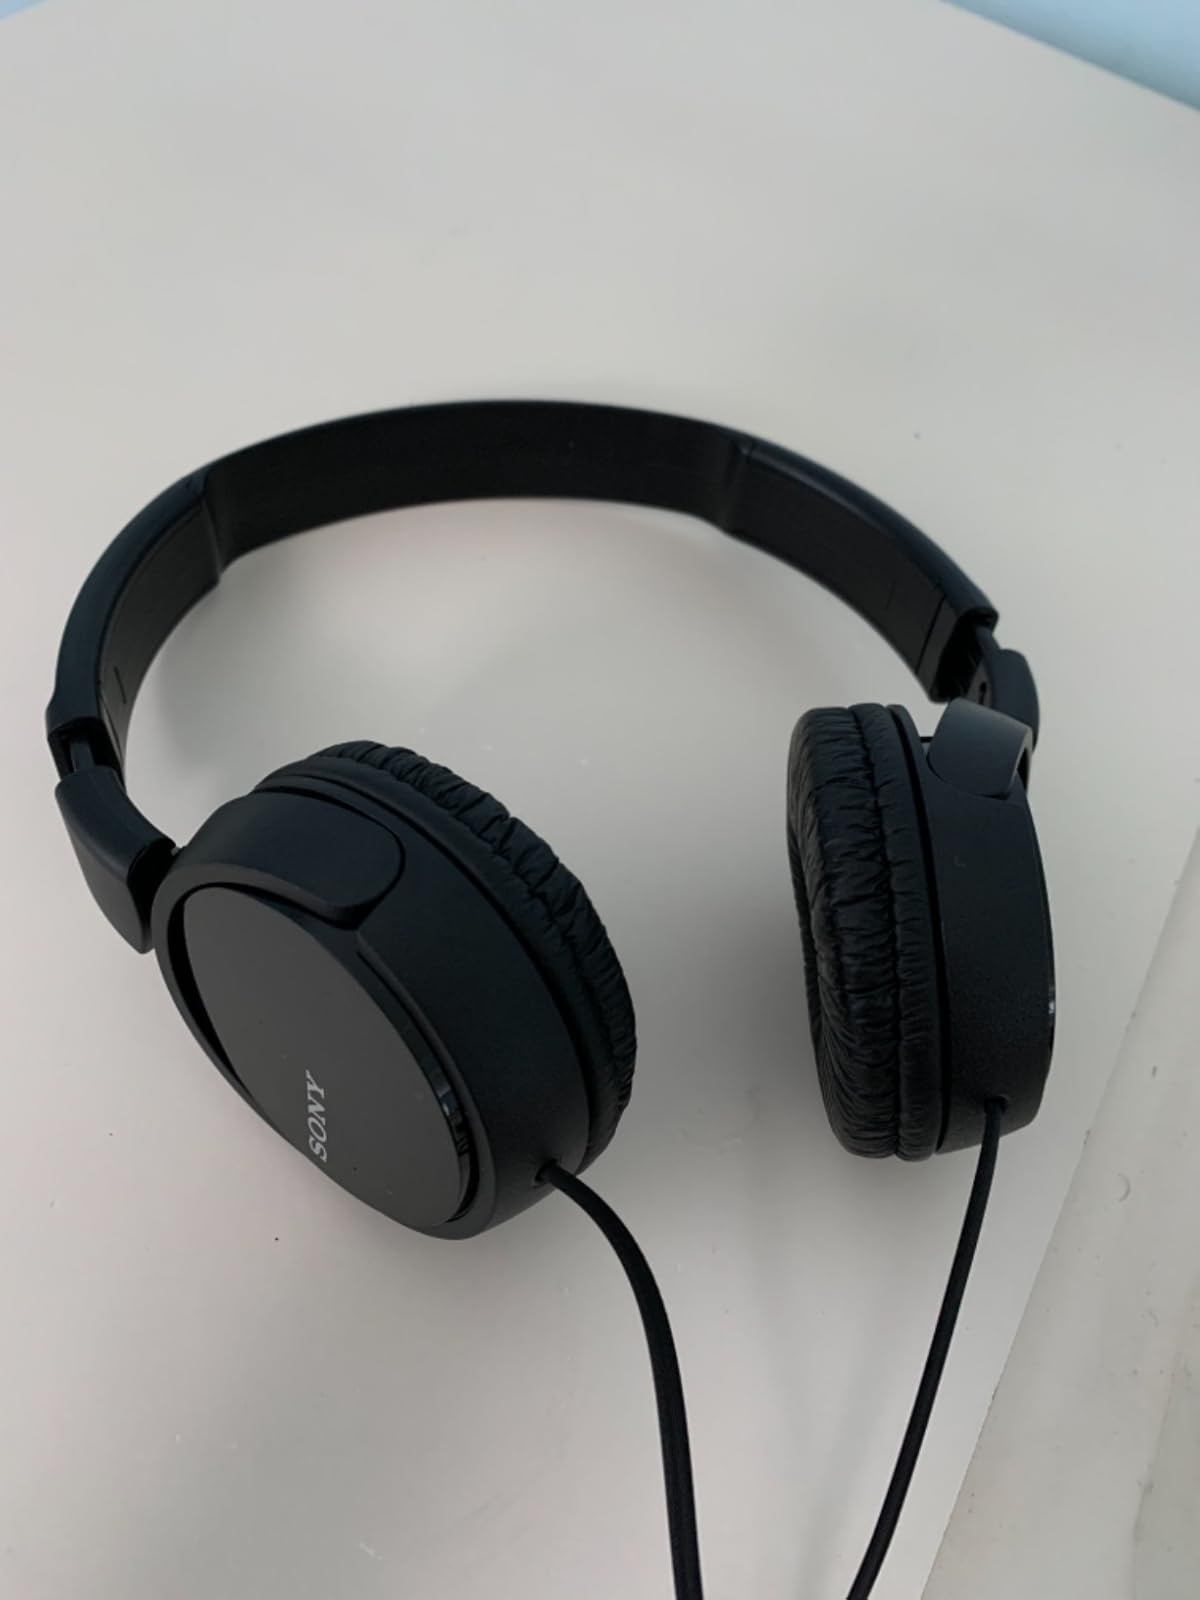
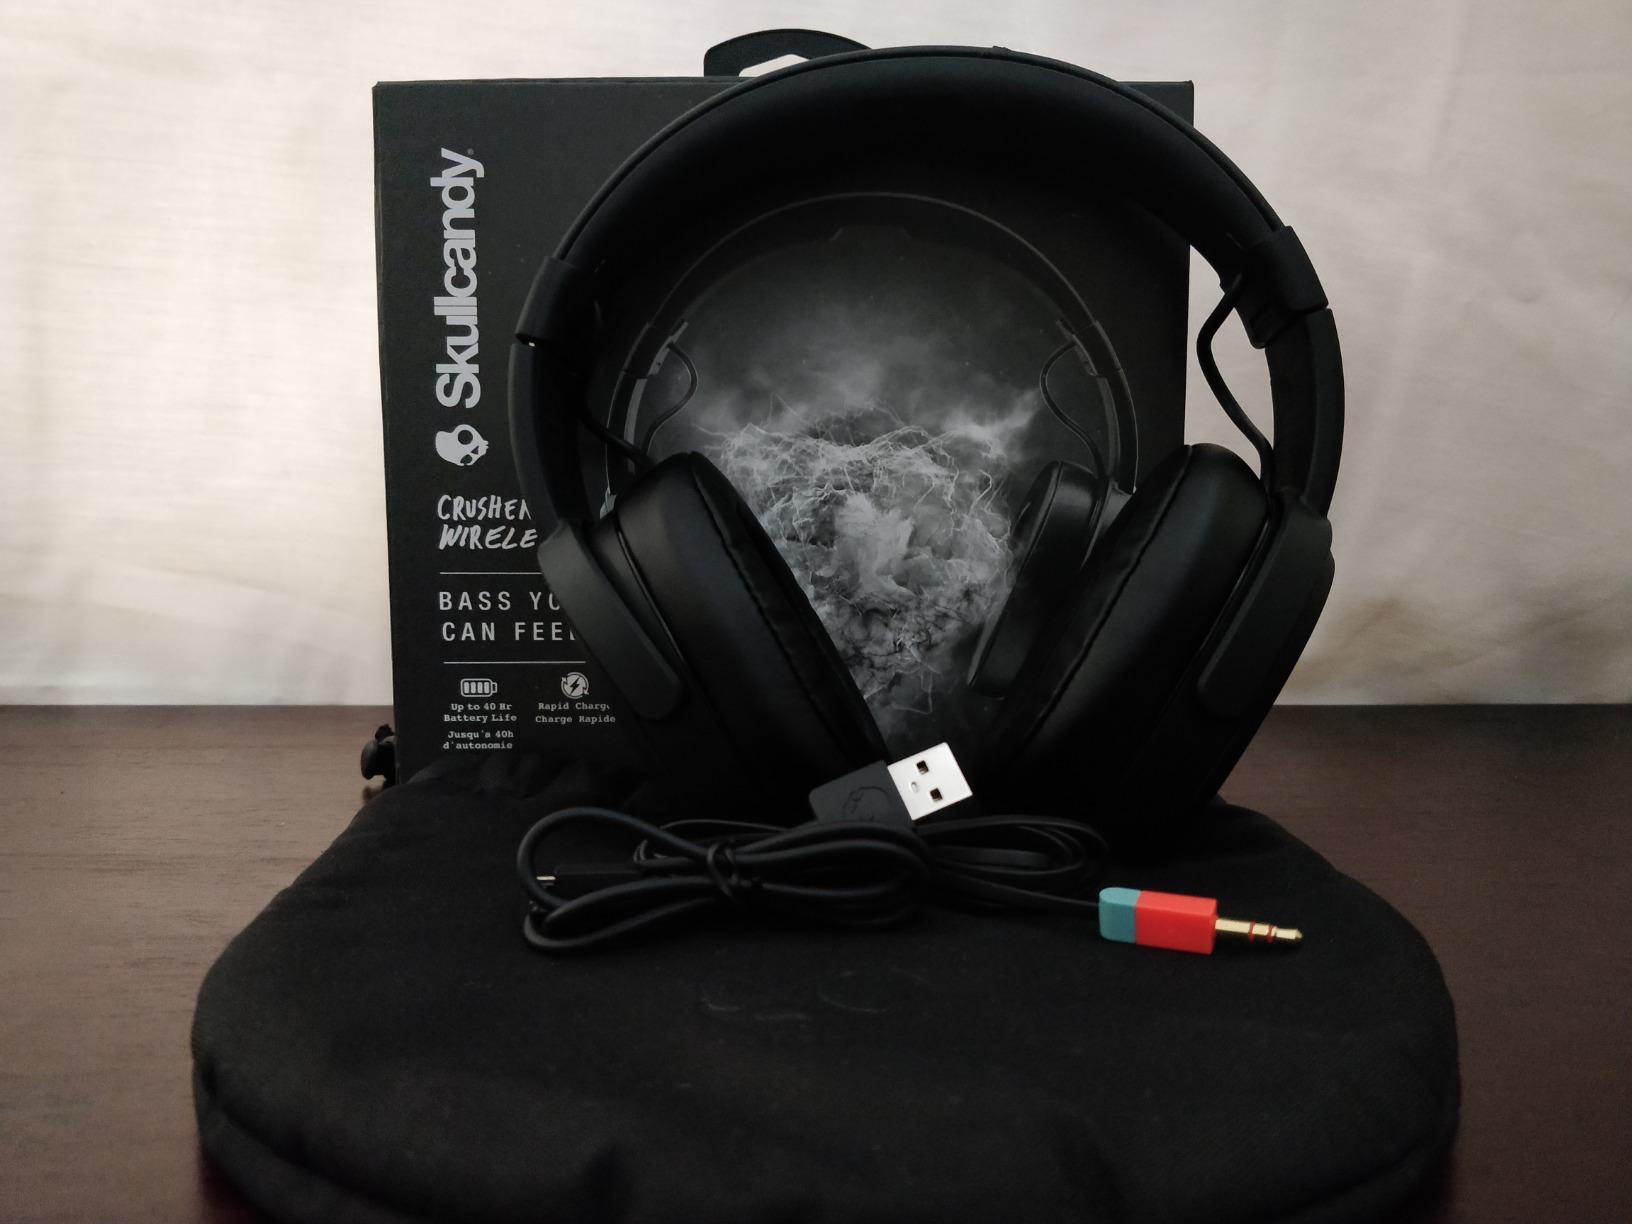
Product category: headphones
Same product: no